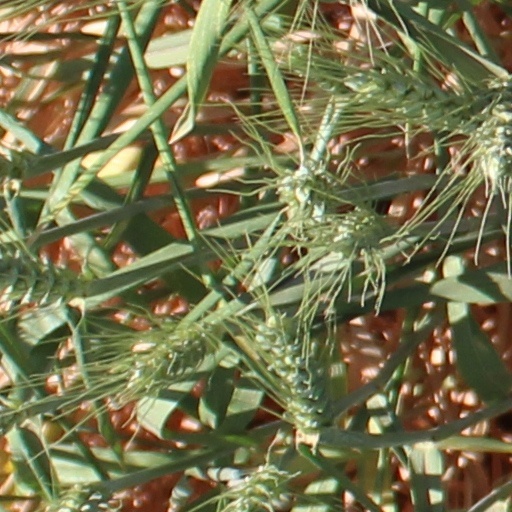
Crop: wheat